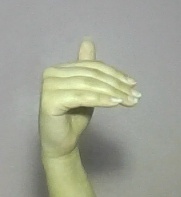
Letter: khaa